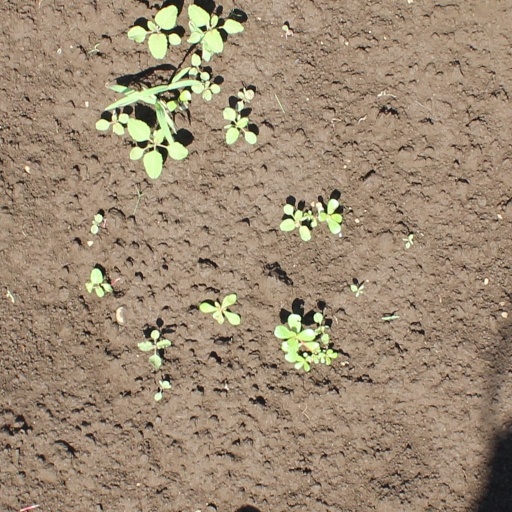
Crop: soybean